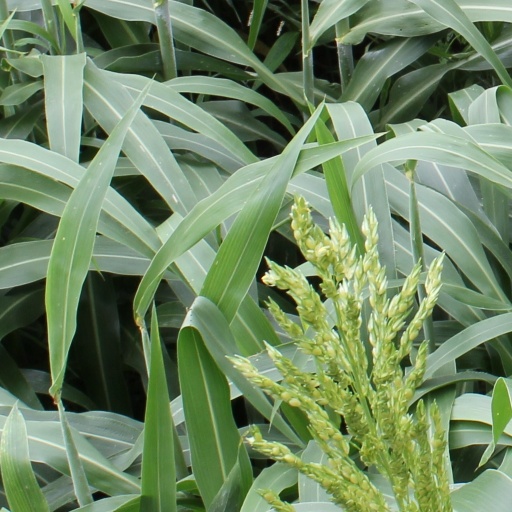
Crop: sorghum